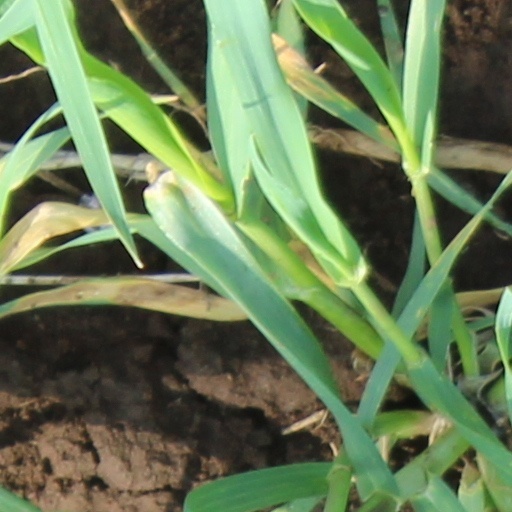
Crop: wheat